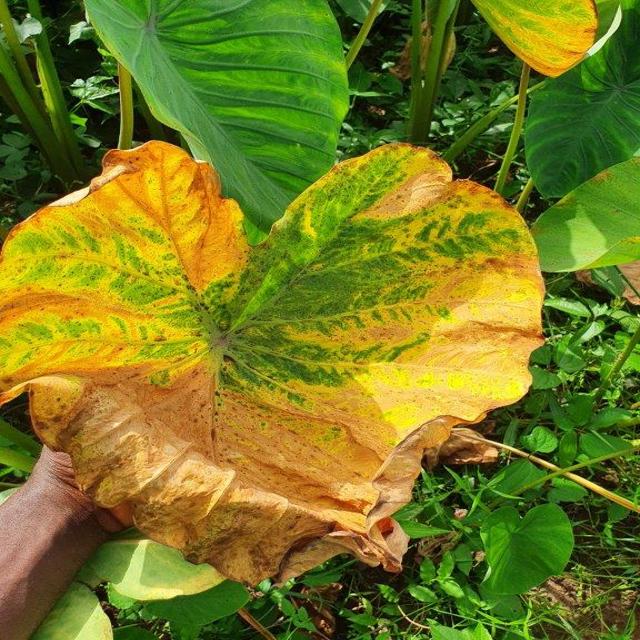
Label: Late_Blight